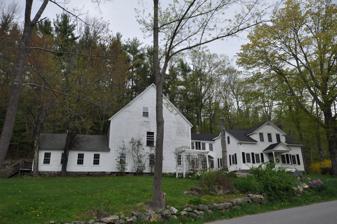
Building: Persia Beal House
Country: United States of America
Year built: 1842
Historic house in New Hampshire, United States United States historic place Persia Beal House U.S. National Register of Historic Places Show map of New Hampshire Show map of the United States Location 797 Chesham Rd., Harrisville, New Hampshire Coordinates 42°56′40″N 72°6′20″W / 42.94444°N 72.10556°W / 42.94444; -72.10556 Area 1.7 acres (0.69 ha) Built 1842 ( 1842 ) MPS Harrisville MRA NRHP reference No. 86003243 Added to NRHP January 14, 1988 The Persia Beal House is a historic house at 797 Chesham Road in Harrisville, New Hampshire . It is now the Harrisville Inn . Built about 1842, it is one of the best-preserved 19th century connected farmsteads in the town. The property is also notable for its association with Arthur E. Childs, who purchased the property to serve as the estate farm for his nearby Aldworth Manor summer estate. The house was listed on the National Register of Historic Places in 1988. Description and history The Persia Beal House stands in a rural setting west of the center of Harrisville, on the north side of Chesham Road between Nelson and Aldworth Manor roads. It is a connected farmstead, with a 1½-story Cape on the right end, a two-story ell joining it to a three-story barn, and a single-story ell extending further to the left from the rear of the barn. The Cape section has a gabled wall dormer with three sash windows above a five-bay facade. The main entrance is at the center of that facade, sheltered by a gabled Victorian-era porch. There are secondary entrances in the ell and the barn, which have been adapted to serve hospitality functions. The barn is one of the largest 19th-century barns in the town. The house was built about 1842 by Persia Beal, a farmer. In 1905 his farm was purchased by Arthur E. Childs, a businessman from Worcester, Massachusetts . Childs used the house as quarters for the caretaker of his summer estate, Aldworth Manor, which occupied the lands north and west of this property, and used its farmland as the estate farm. The property was sold by Childs in the 1930s. See also National Register of Historic Places listings in Cheshire County, New Hampshire References